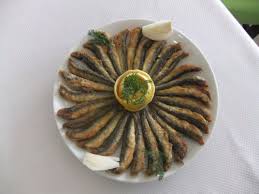
Yemek: hamsi